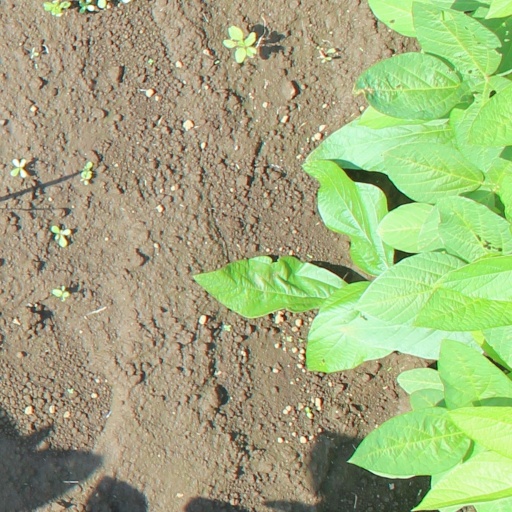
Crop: soybean